Lena Goeßling

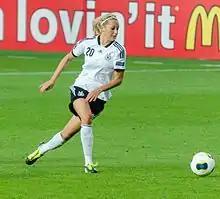
Goeßling playing for Germany at the UEFA Women's Euro 2013.

Goeßling won the 2004 FIFA U-19 Women's World Championship with Germany. She had three appearances for the team and scored twice in the first group game against Thailand. Two years later, she again competed at the 2006 FIFA U-20 Women's World Championship. Now a regular starter, she was eliminated with her team in the quarter-finals against the United States.